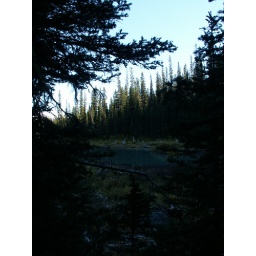
Dead water under blue sky